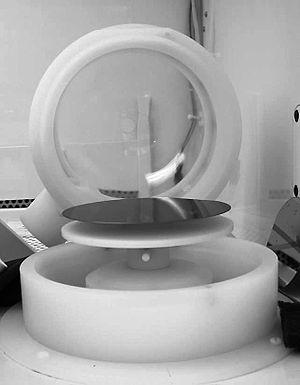
L'enduction centrifuge ou enduction par centrifugation ou dépôt à la tournette est une technique de formation d'une couche mince et uniforme, par dépôt d’une solution de la substance du film, sur la surface plane d'un substrat qui tourne à vitesse élevée. Les principales applications de l'enduction centrifuge sont en microélectronique. La machine utilisée pour cette opération est appelée spin coater ou spinner en anglais.